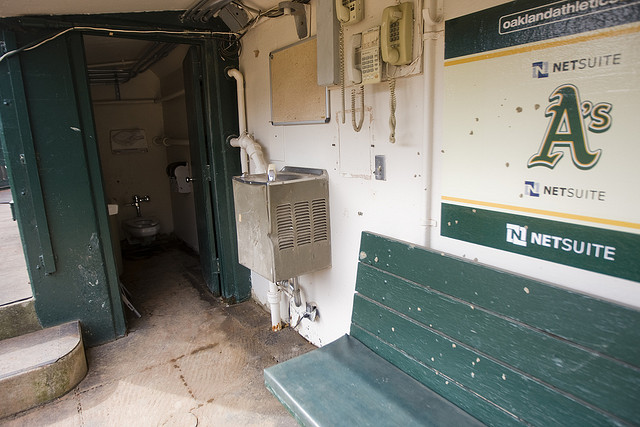
user: Given an image and a question. Answer the question in a short answer. Question: What is the metal apparatus seen here used for? Short Answer:
assistant: water fountain